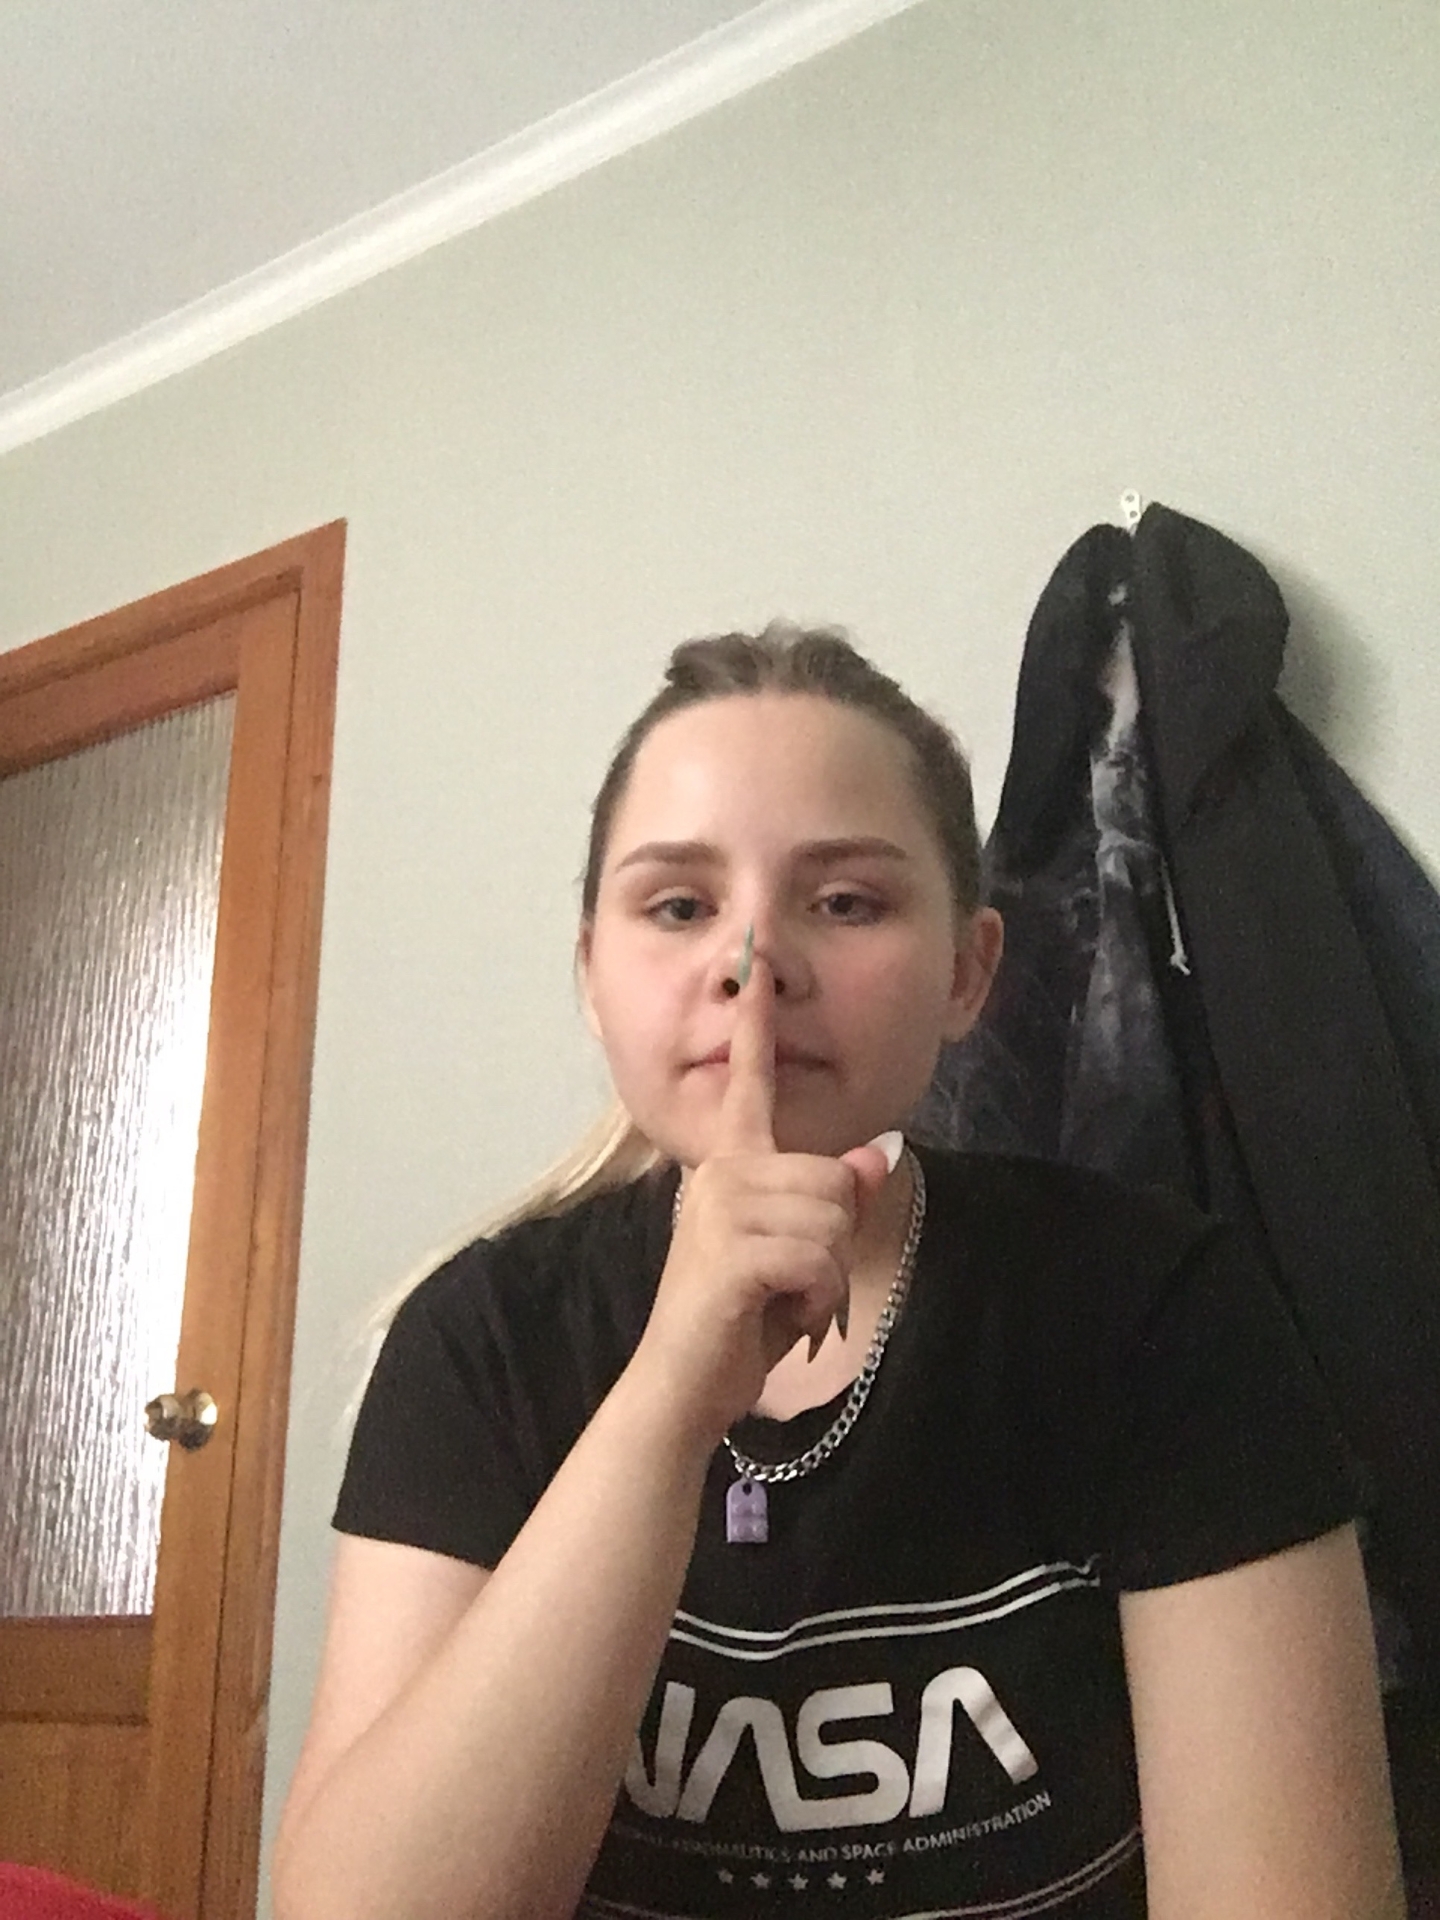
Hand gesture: mute